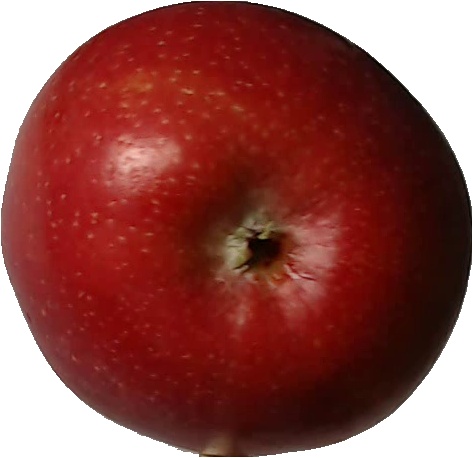
Label: apple_braeburn_1